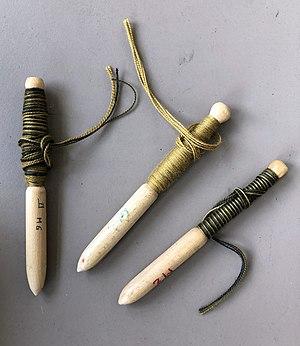
Broches
Broche peut faire référence à :